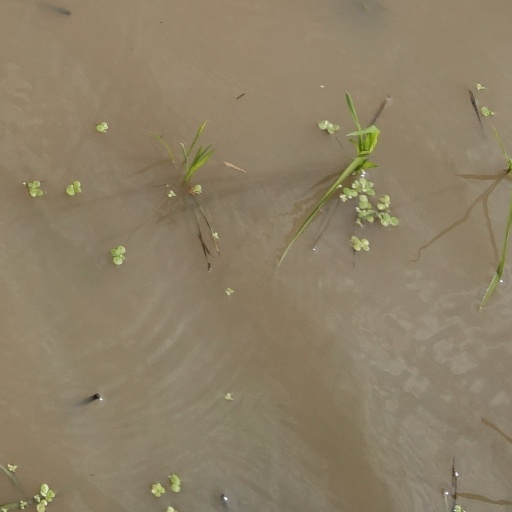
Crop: rice